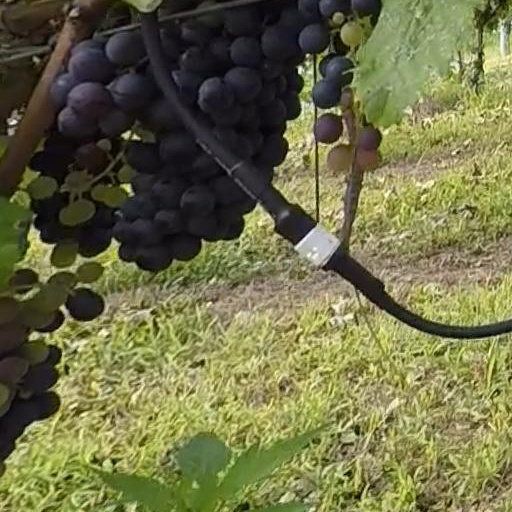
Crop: grape